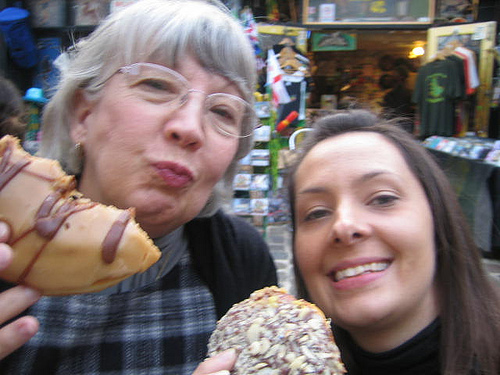
user: Given an image and a question. Answer the question in a short answer. Question: How is the flavor of the frosting on the donut? Short Answer:
assistant: sweet